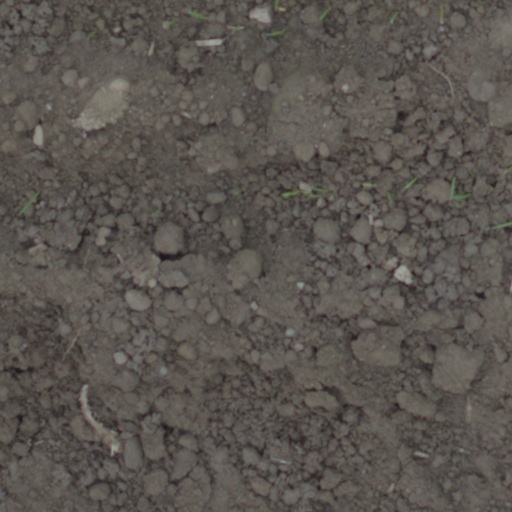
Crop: wheat